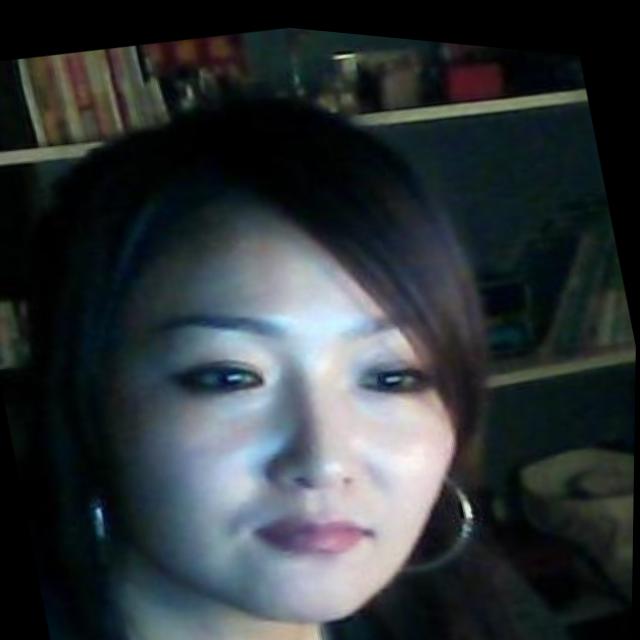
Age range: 21-44